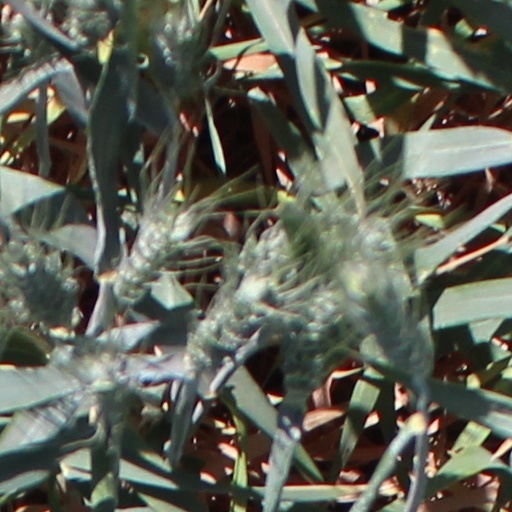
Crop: wheat